Remote control

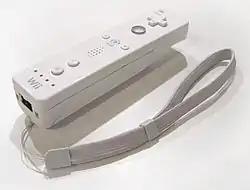
Wii Remote

Remote controls are used in photography, in particular to take long-exposure shots. Many action cameras such as the GoPros as well as standard DSLRs including Sony's Alpha series incorporate Wi-Fi based remote control systems. These can often be accessed and even controlled via cell-phones and other mobile devices.